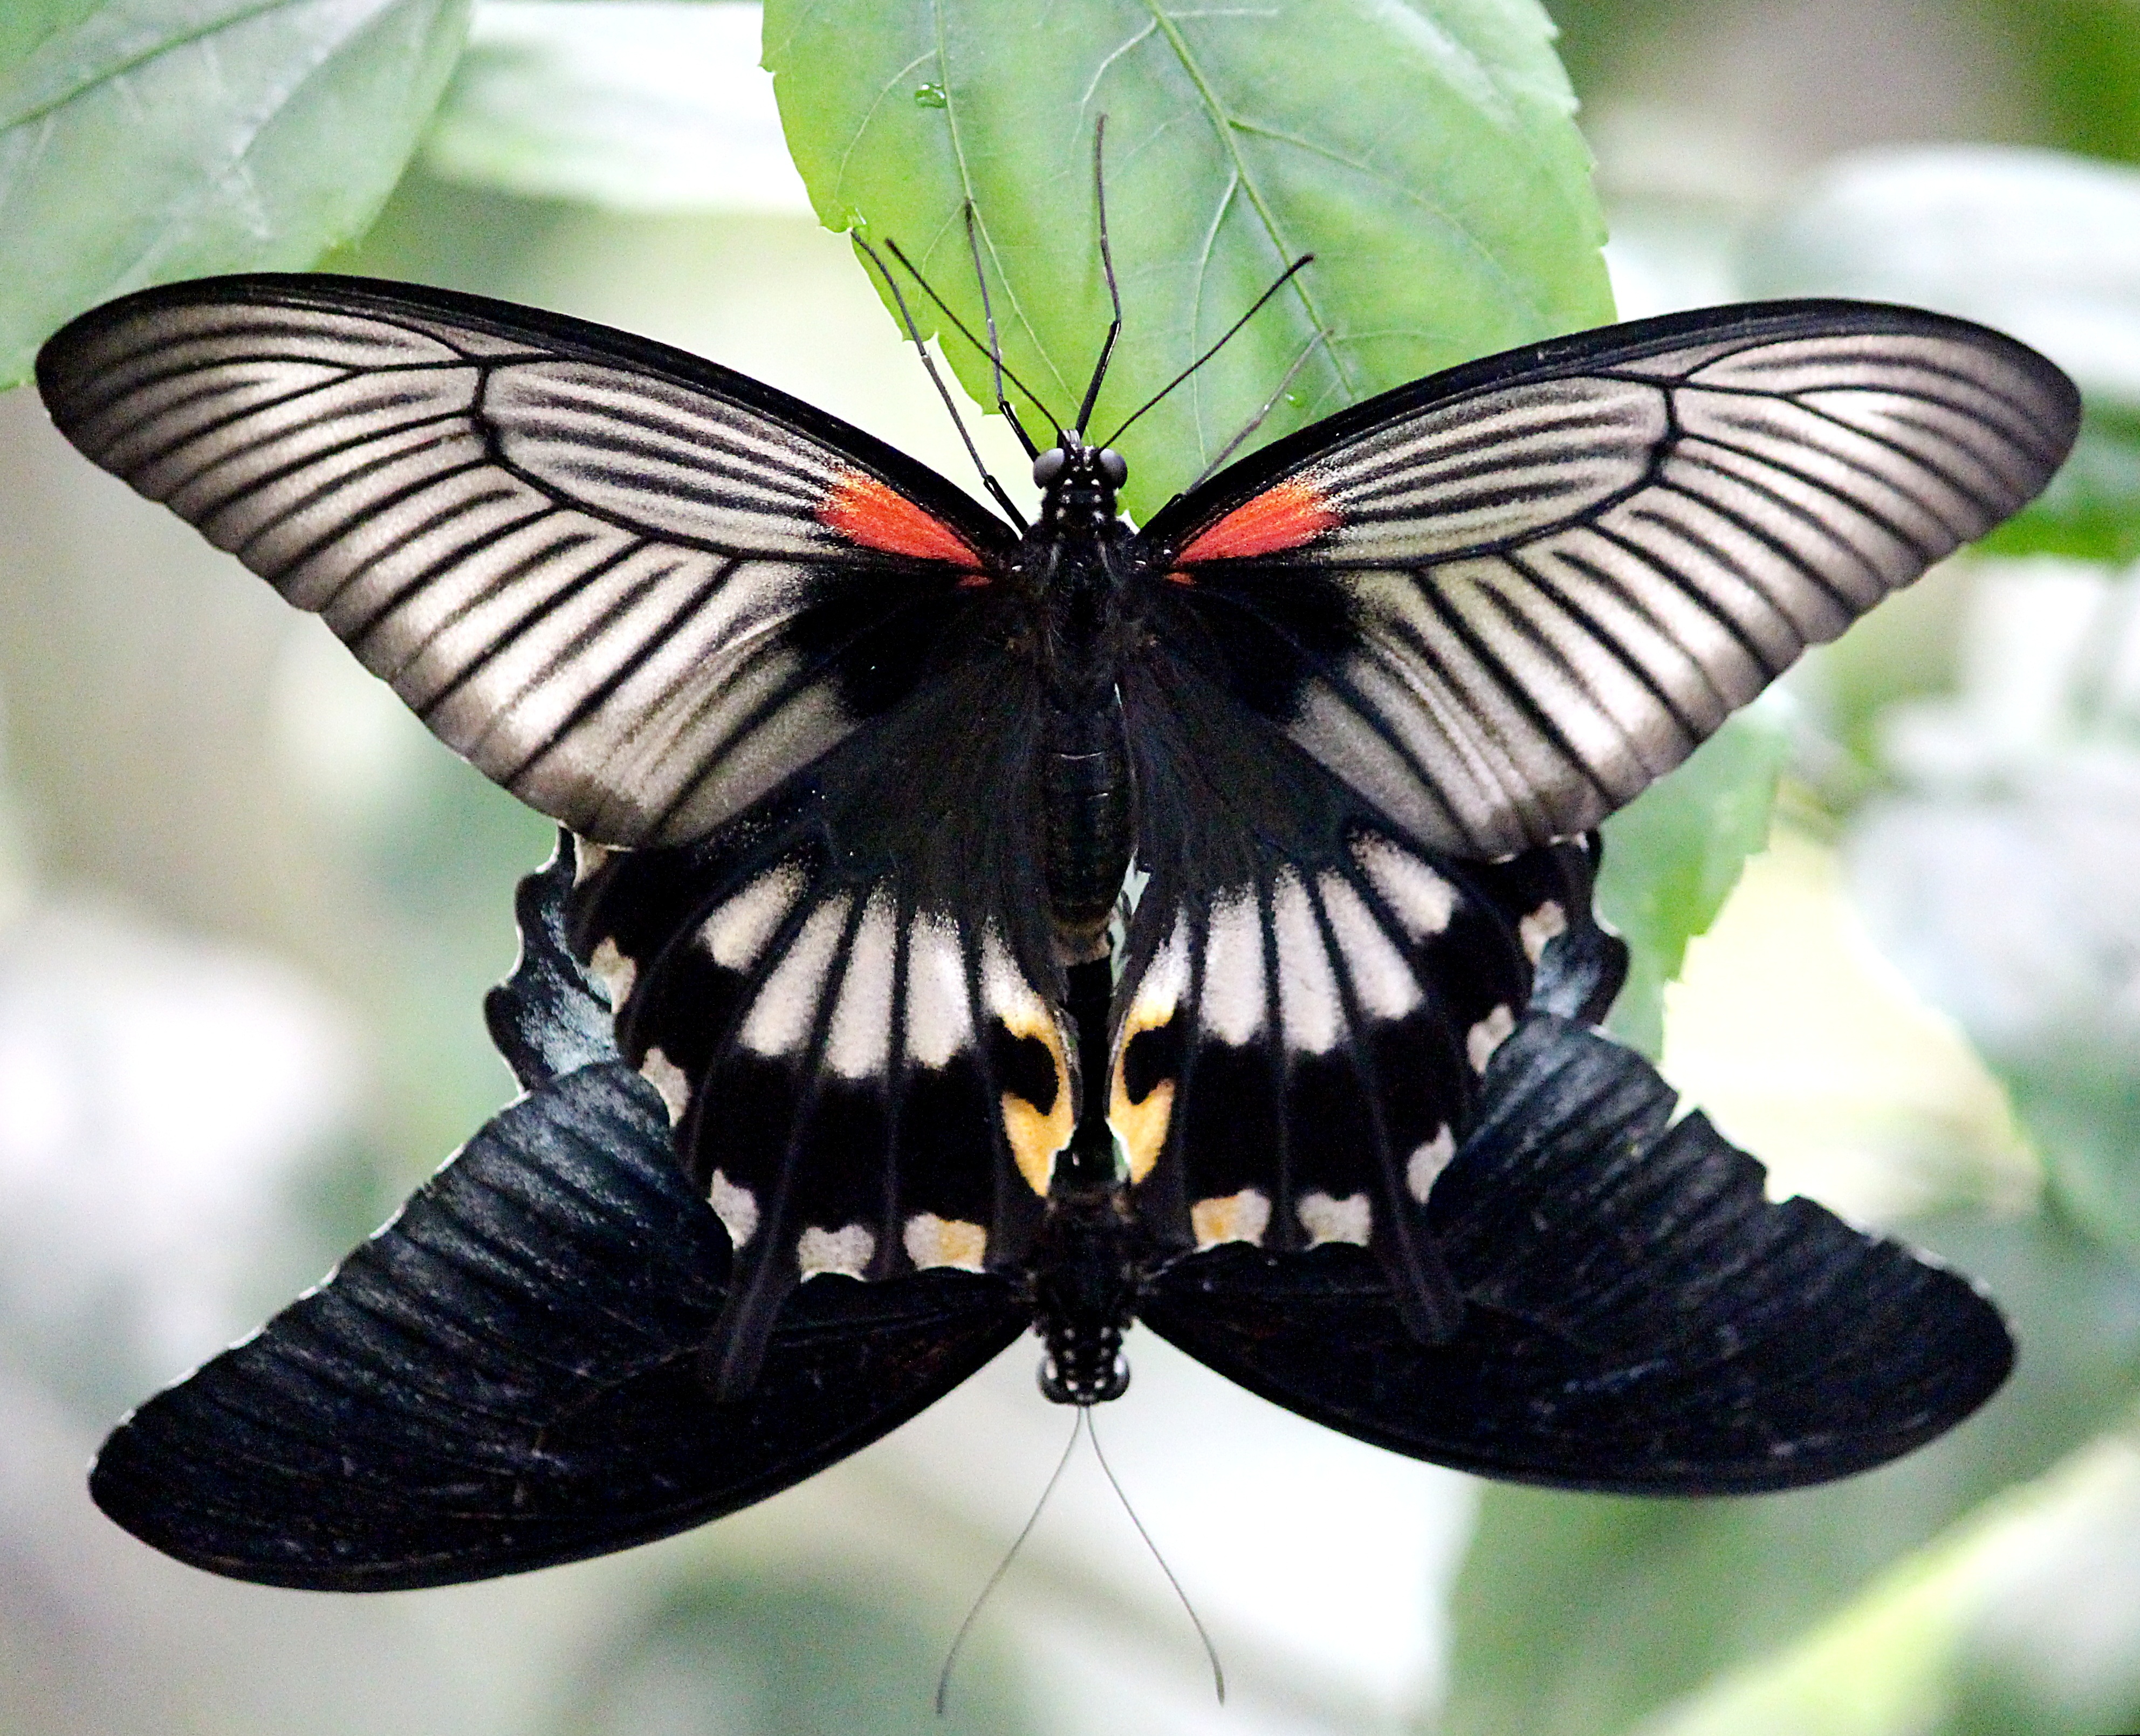
nature, wing, meadow, flower, animal, love, insect, butterfly, close, wedding, fauna, invertebrate, pair, reproduction, butterflies, mood, connected, copulation, mating, sex, macro photography, arthropod, combines, cocoon, probe, pairing, pollinator, lay eggs, depend on, moths and butterflies, colias